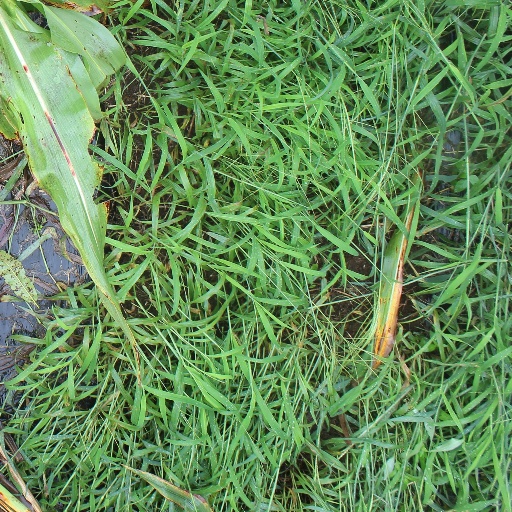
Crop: sorghum